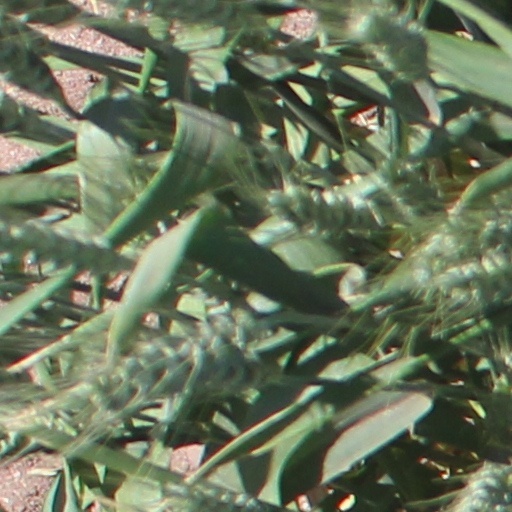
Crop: wheat